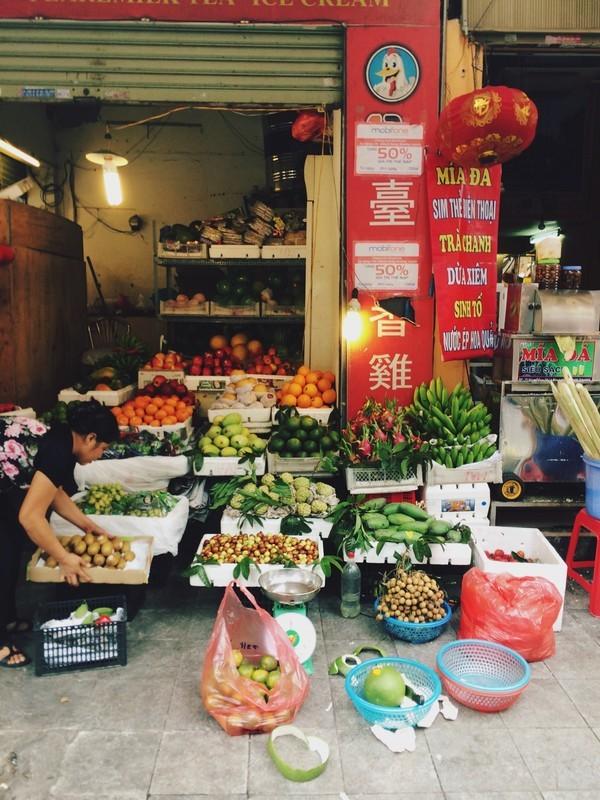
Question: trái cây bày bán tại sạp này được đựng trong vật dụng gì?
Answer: trái cây bày bán tại sạp này được đựng trong thùng xốp